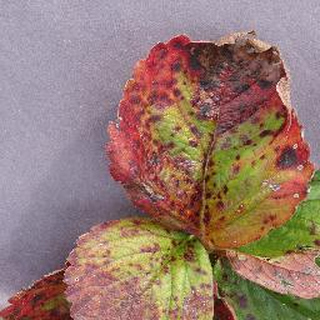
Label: strawberry_leaf_scorch